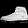
Label: Ankle boot